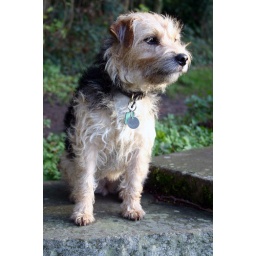
cross border terrier ellie, in pensive mood